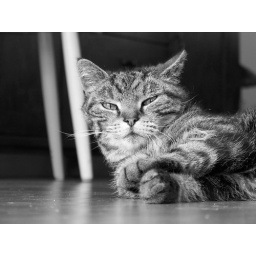
My cat Max is laying on the ground on a hot summer day in June.